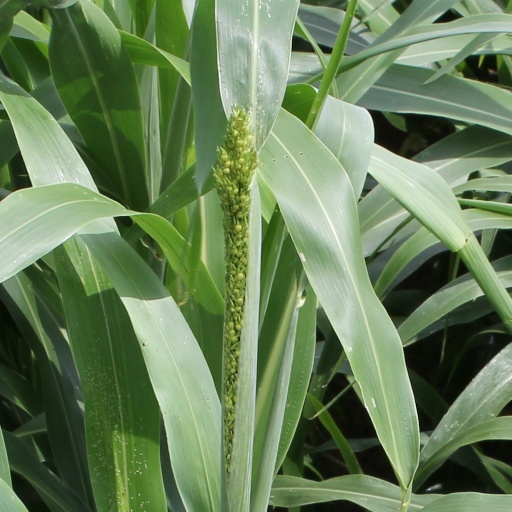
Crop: sorghum